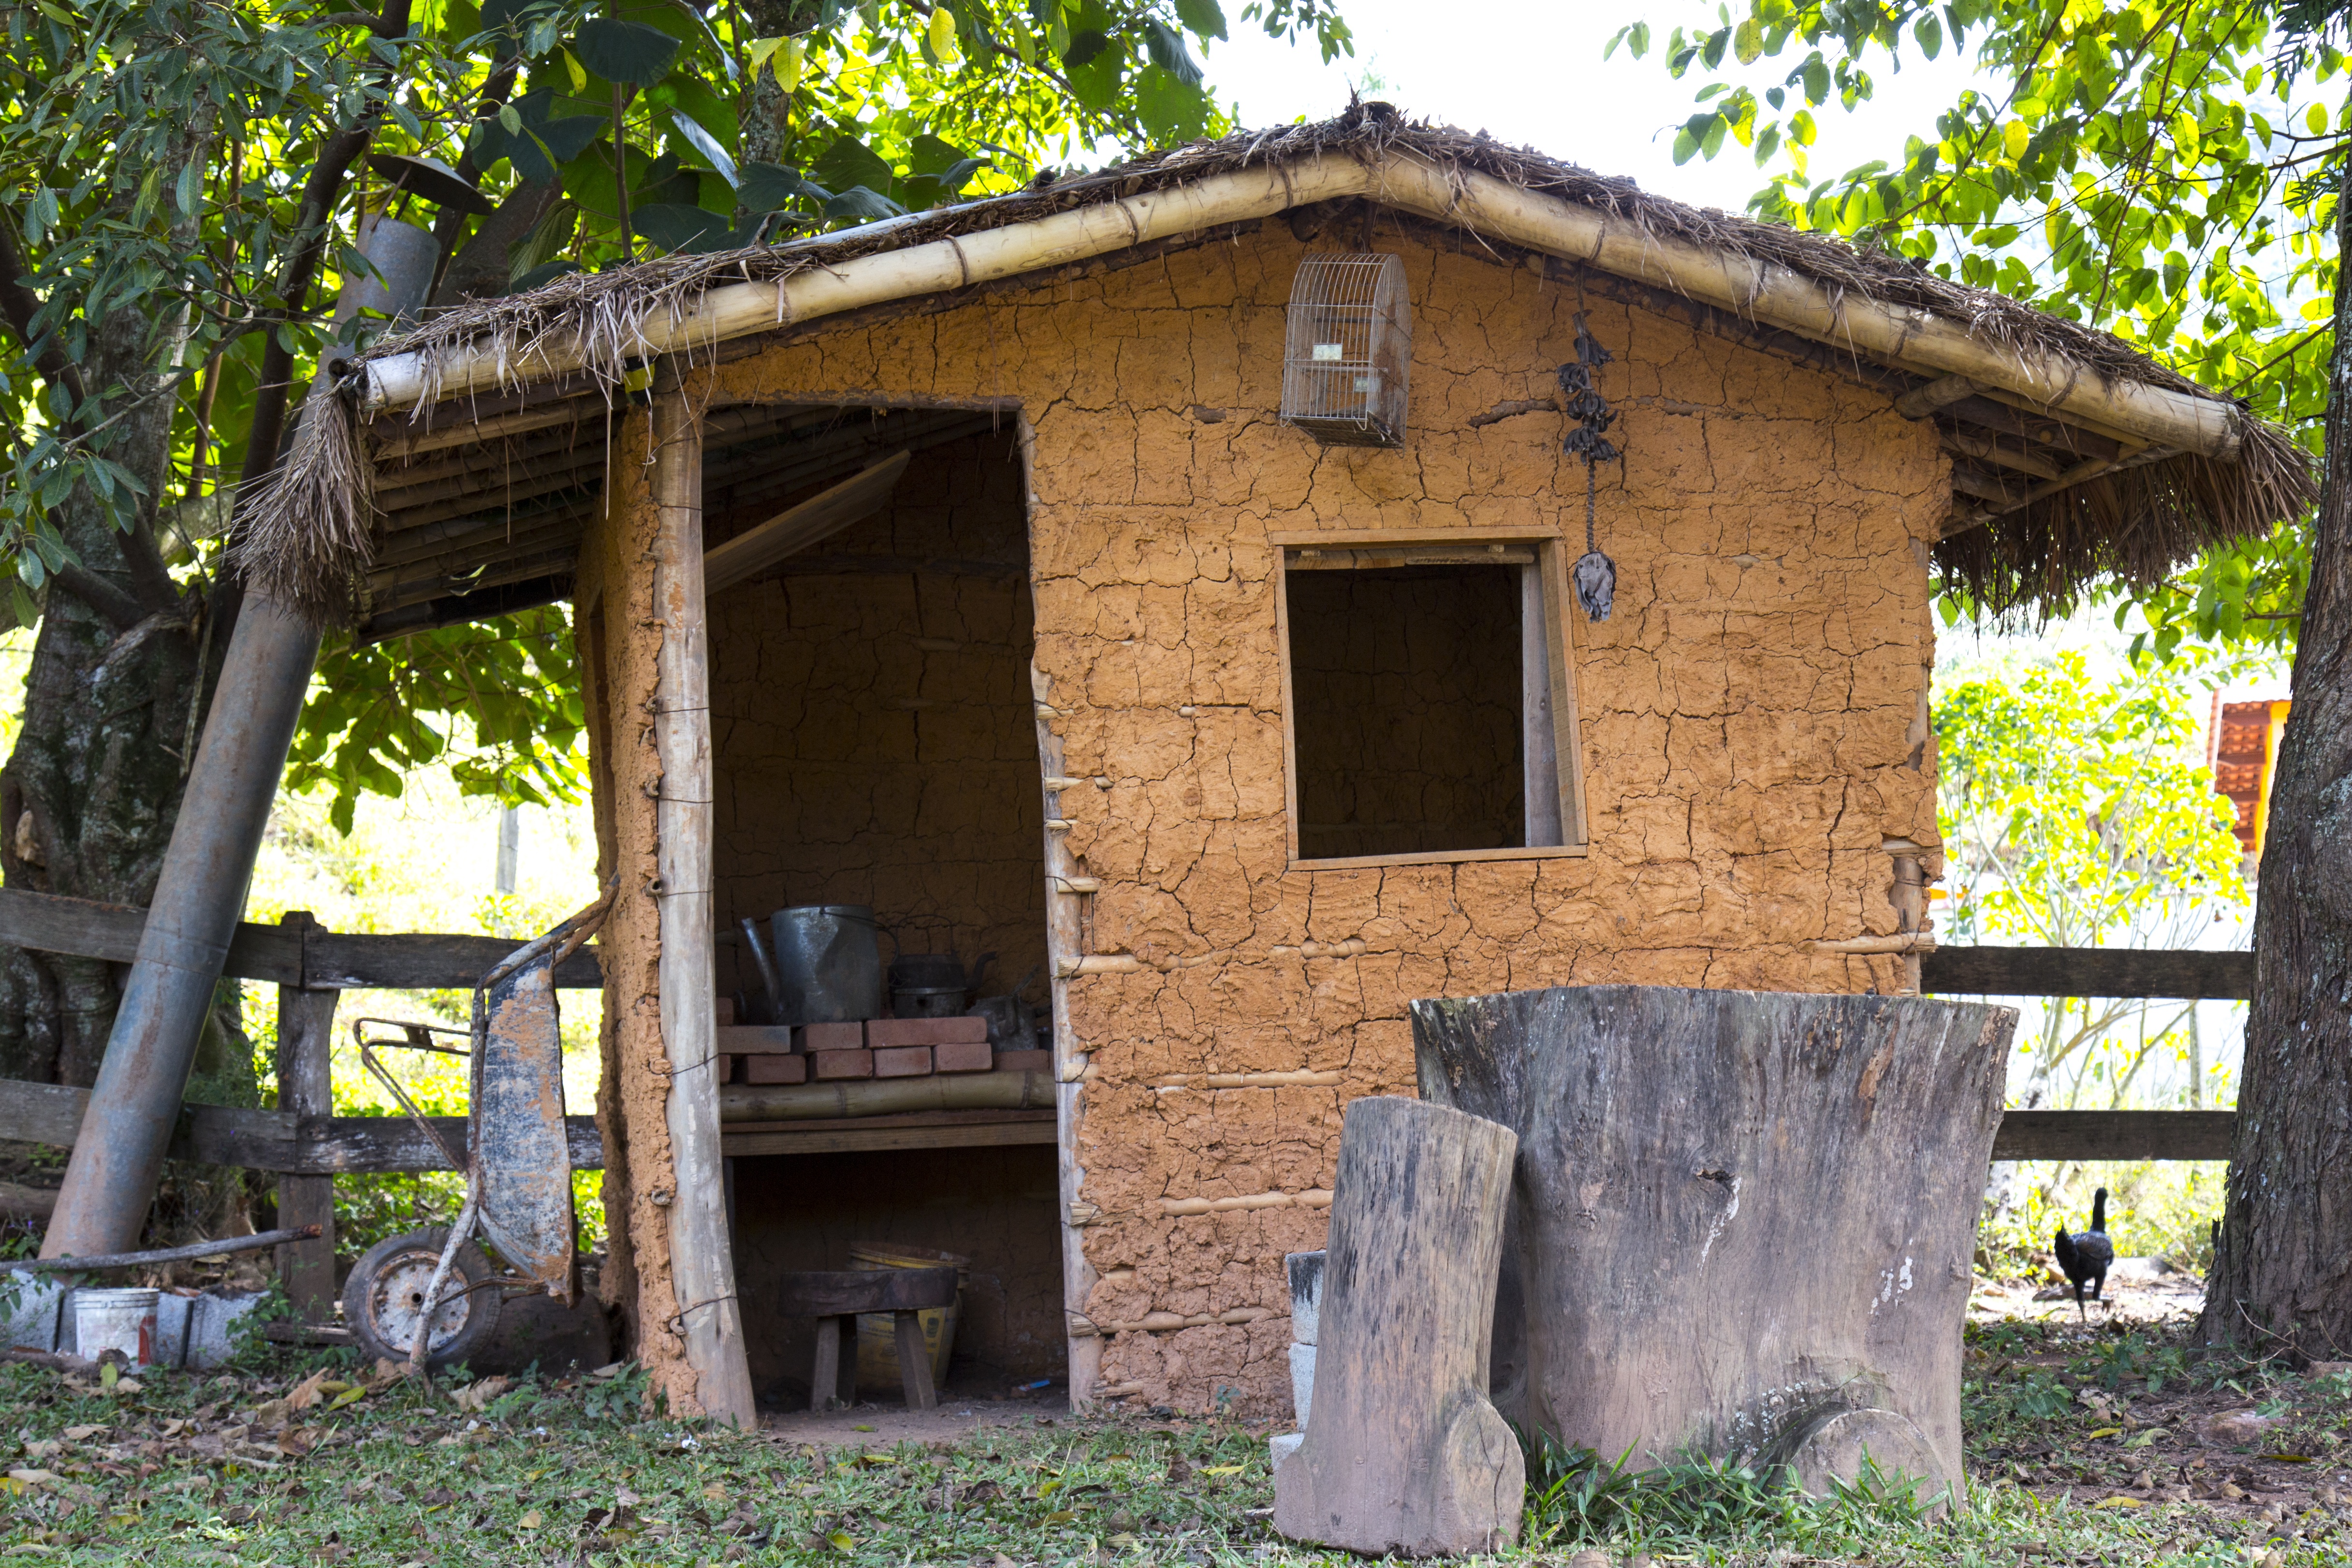
landscape, nature, fence, wood, house, building, old, home, shed, hut, village, shack, rural, cottage, chapel, outdoors, ruins, outhouse, log cabin, hovel, rural area, outdoor structure